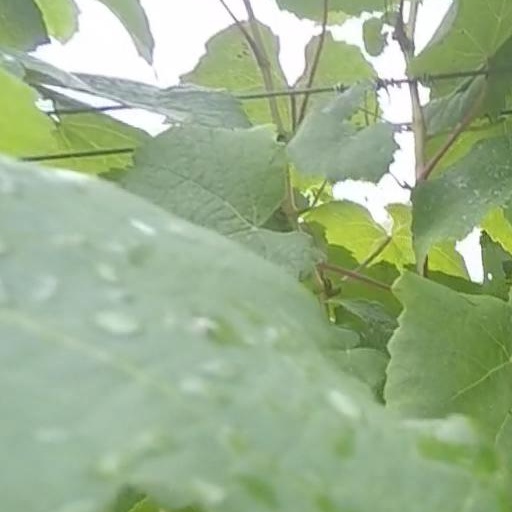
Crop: grape